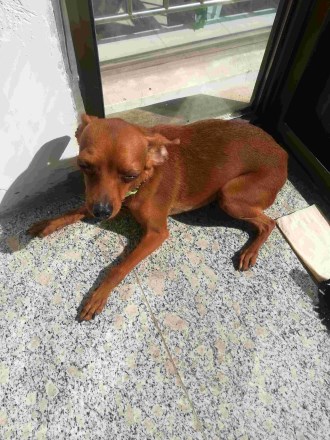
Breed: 561-n000127-miniature_pinscher